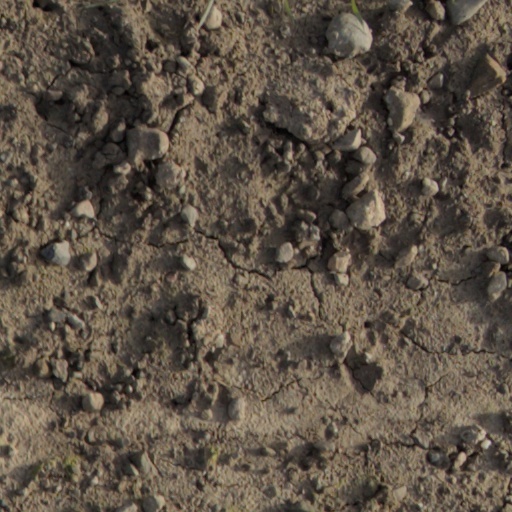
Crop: wheat